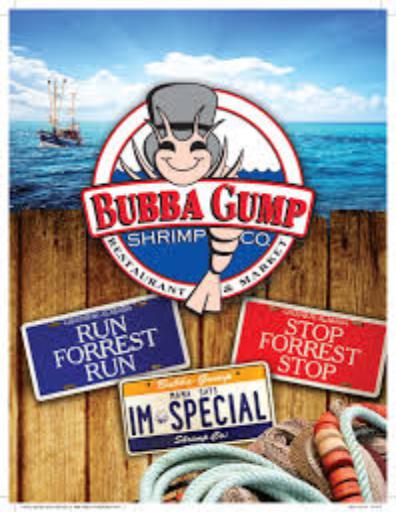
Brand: Bubba Gump Shrimp Company
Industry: Food